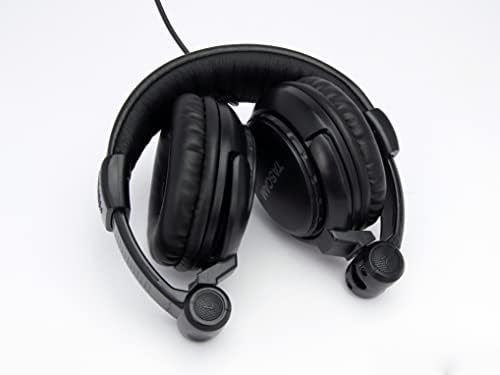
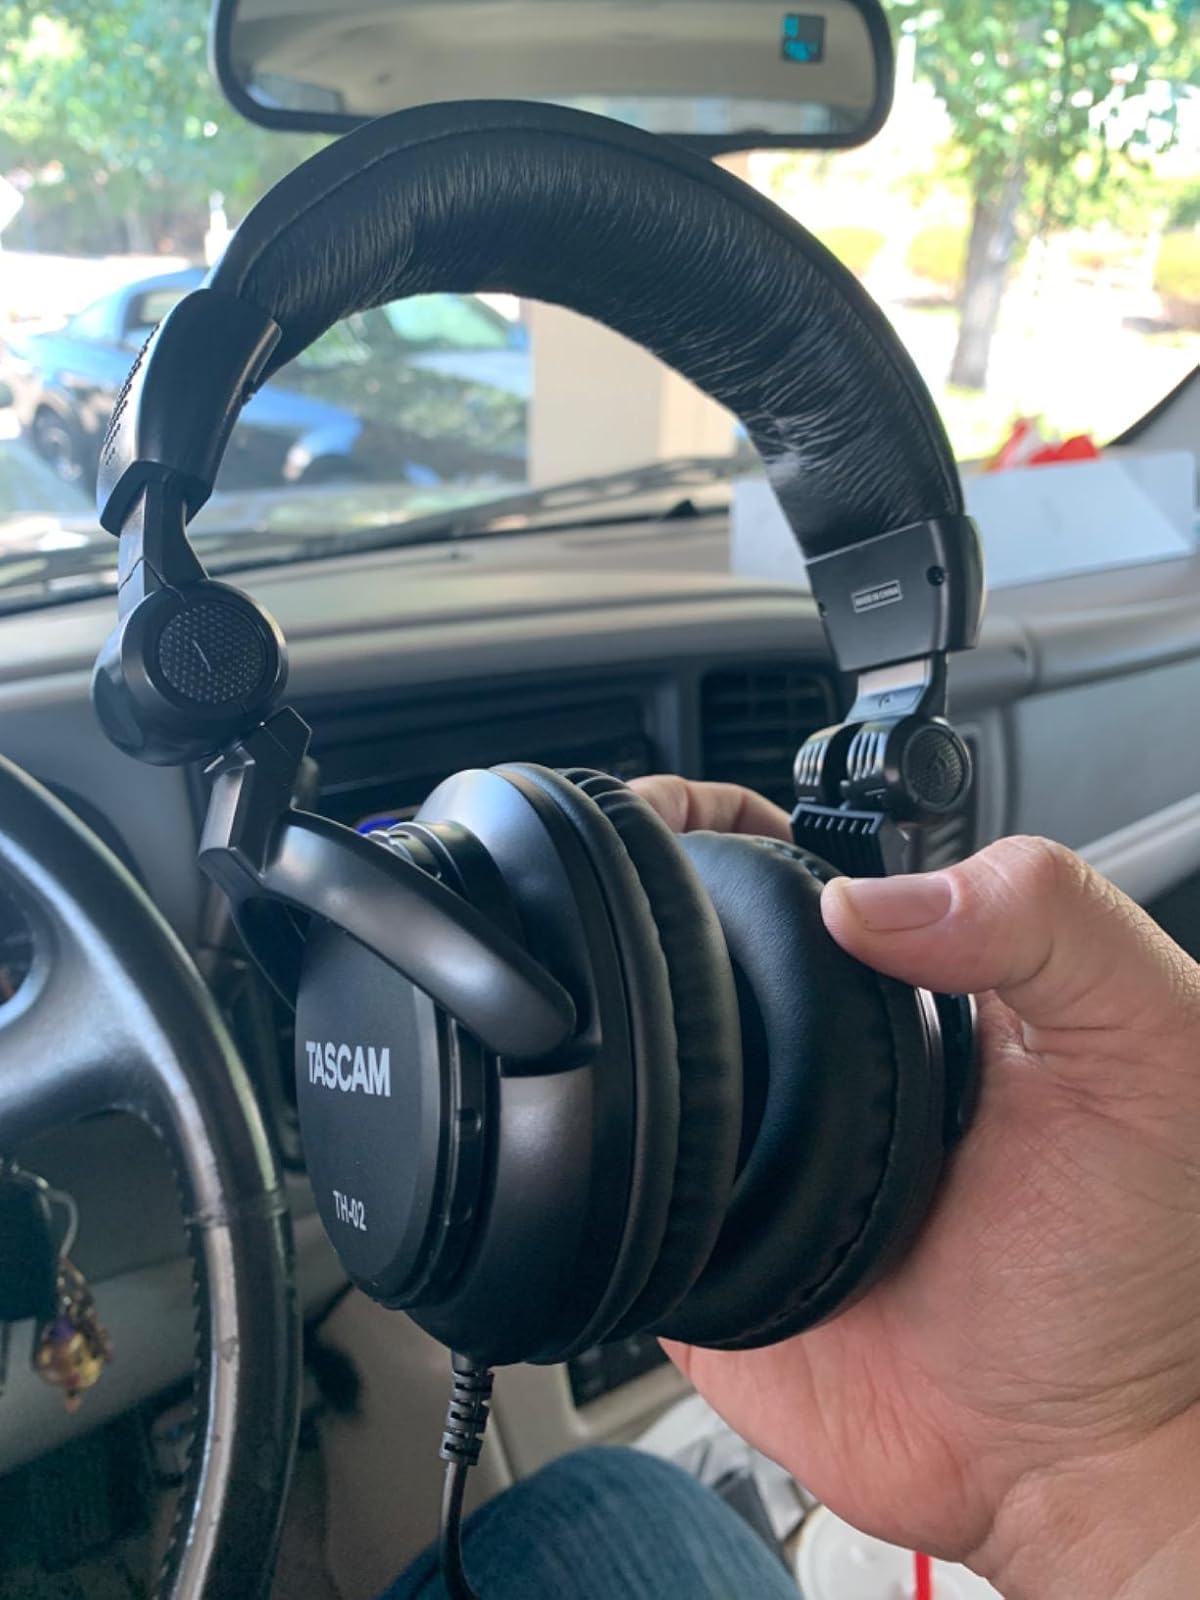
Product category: headphones
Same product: yes